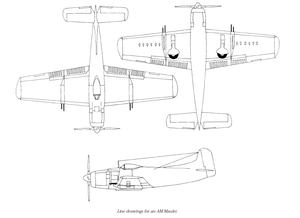
Le Martin AM Mauler est un avion d'attaque américain ayant servi dans l'US Navy au lendemain de la Seconde Guerre mondiale. Il a également connu une version de guerre électronique.